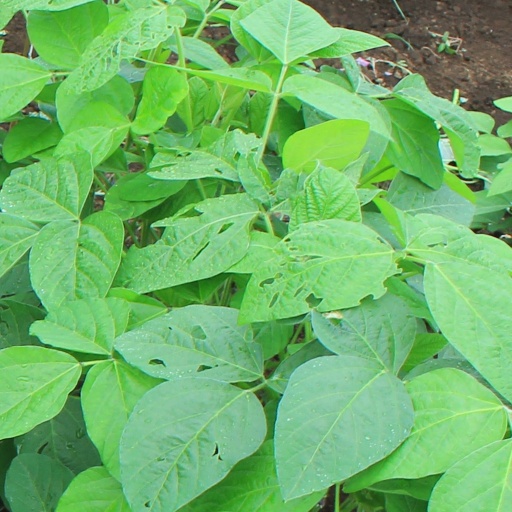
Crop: soybean